Saône-et-Loire's 5th constituency

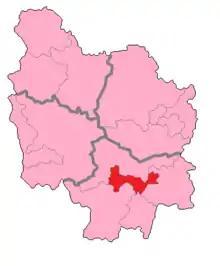
Saône-et-Loire's 5th Constituency shown within Burgundy

The 5th constituency of the Saône-et-Loire is a French legislative constituency in the Saône-et-Loire "département".